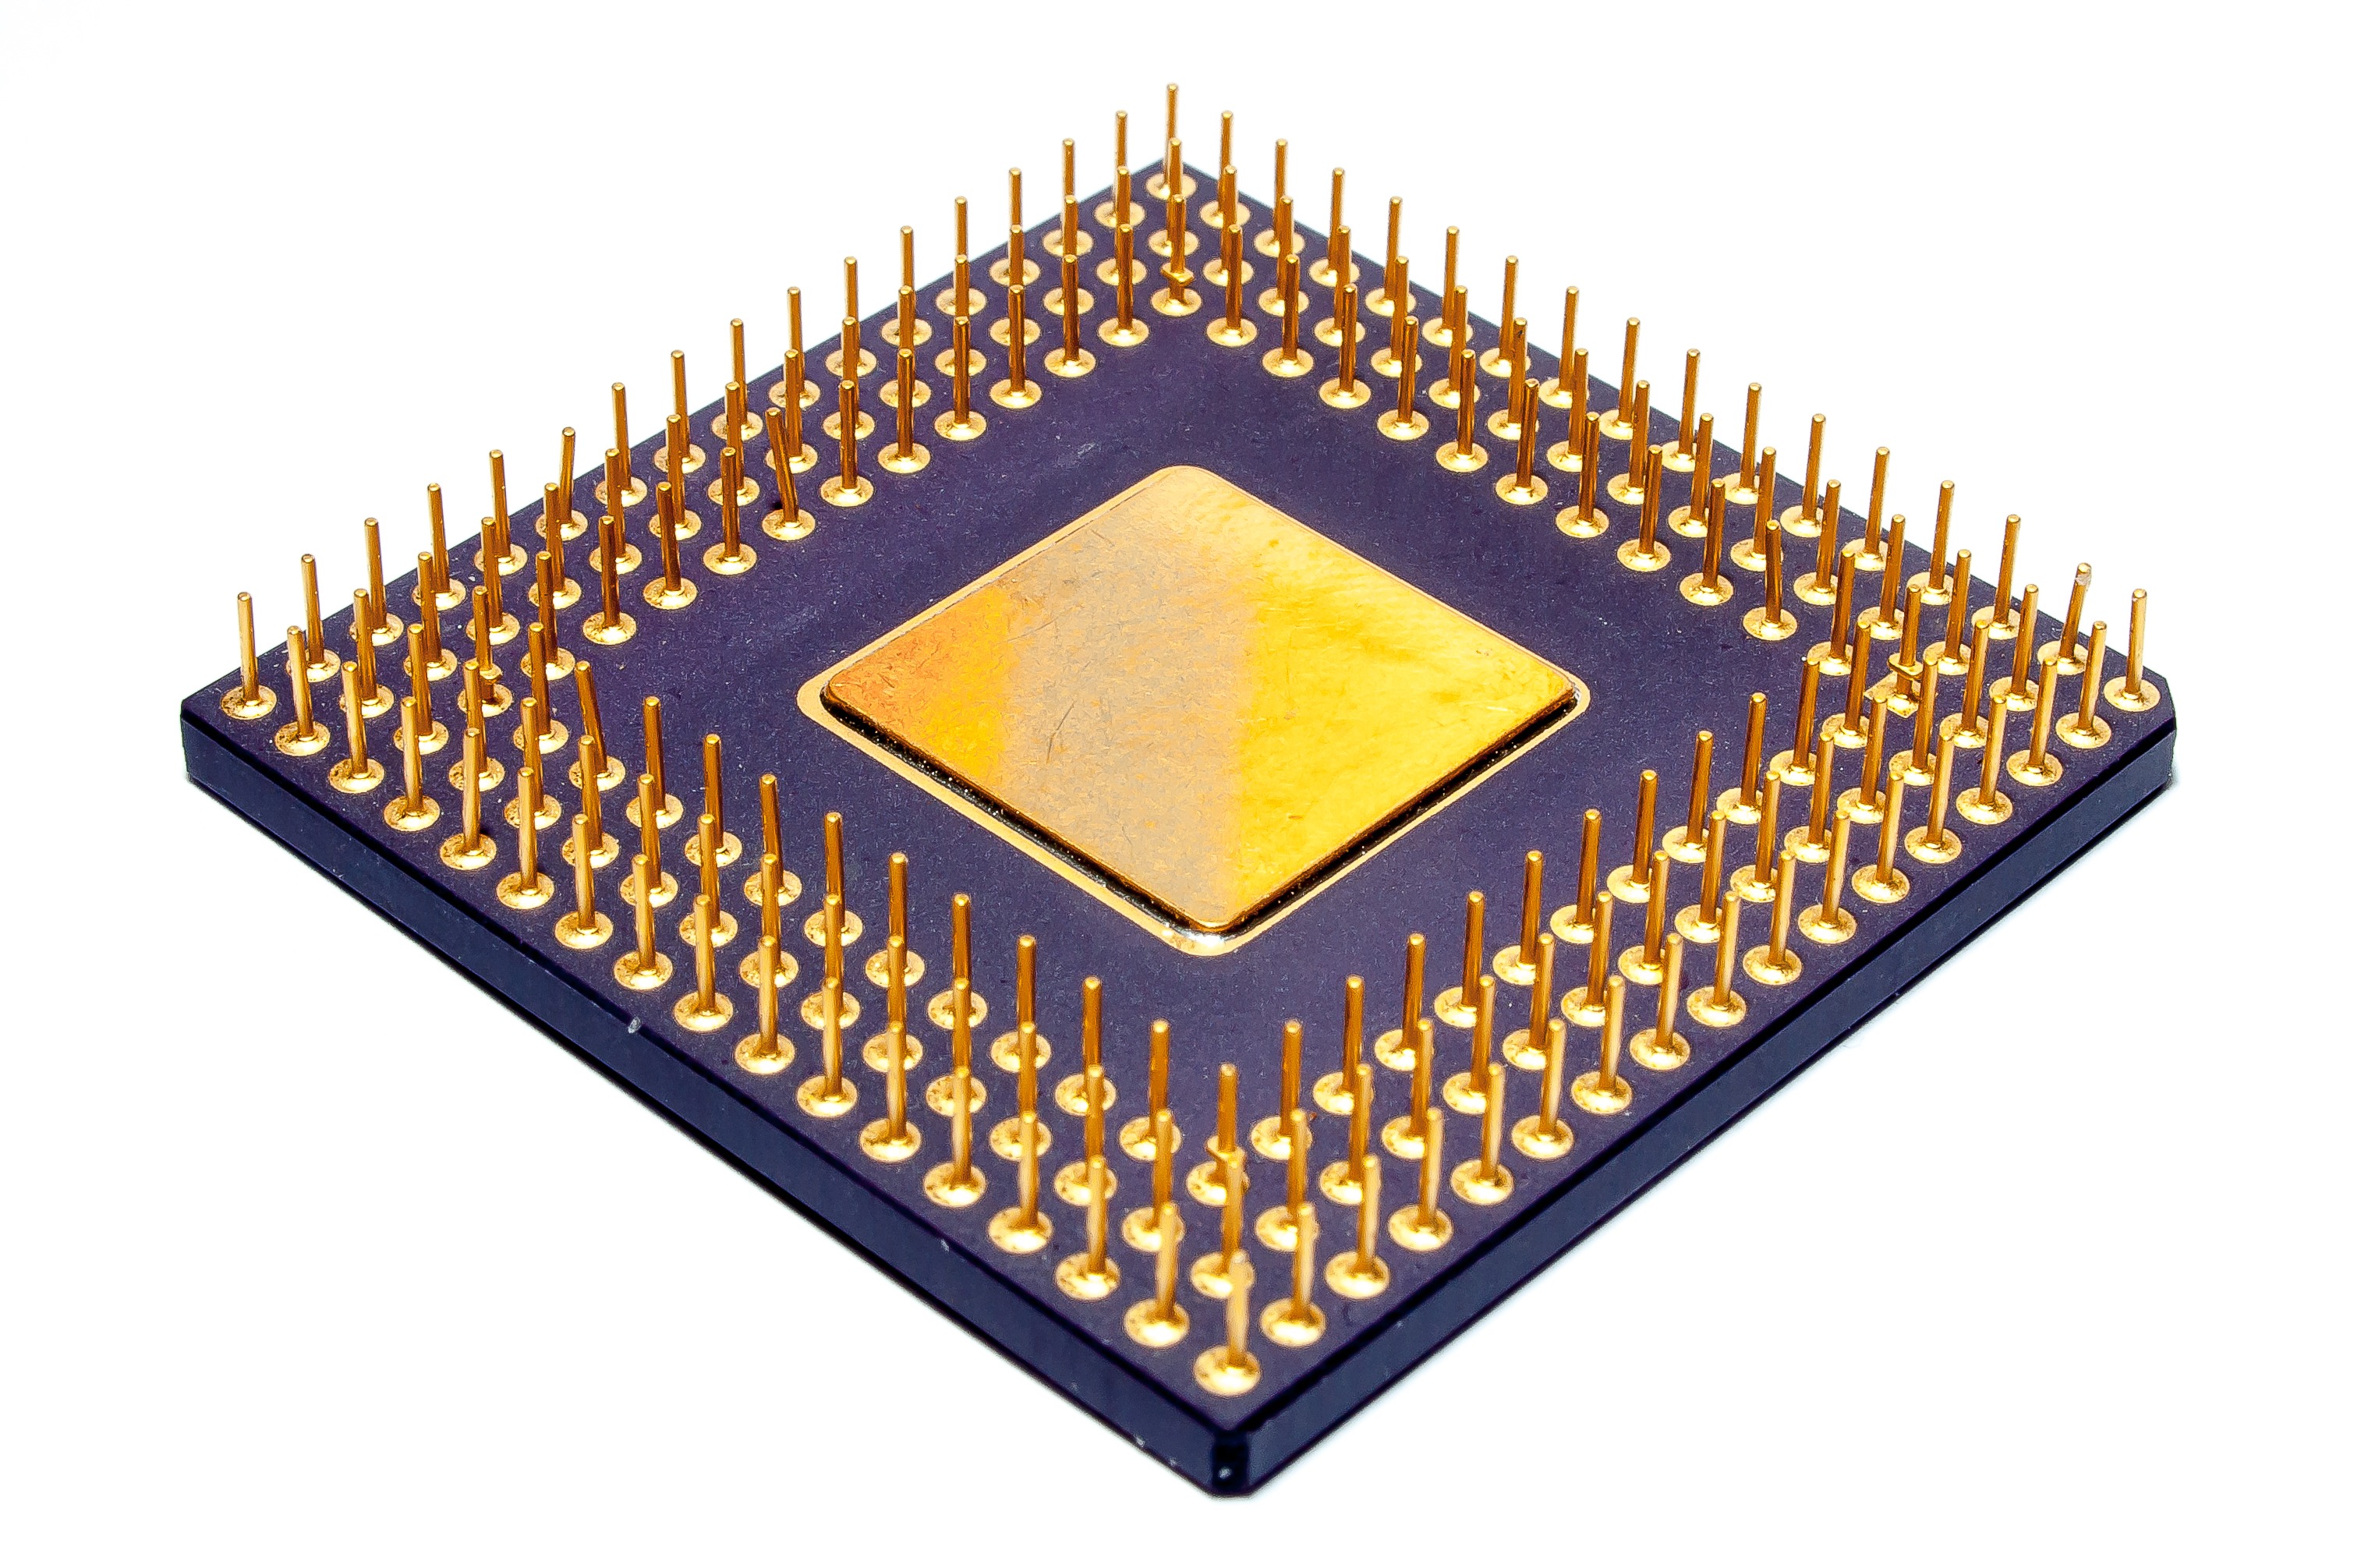
technology, spiral, lighting, electronics, rectangle, pins, shape, processor, cpu, component, electrically, electrical engineering, control center, microcontroller